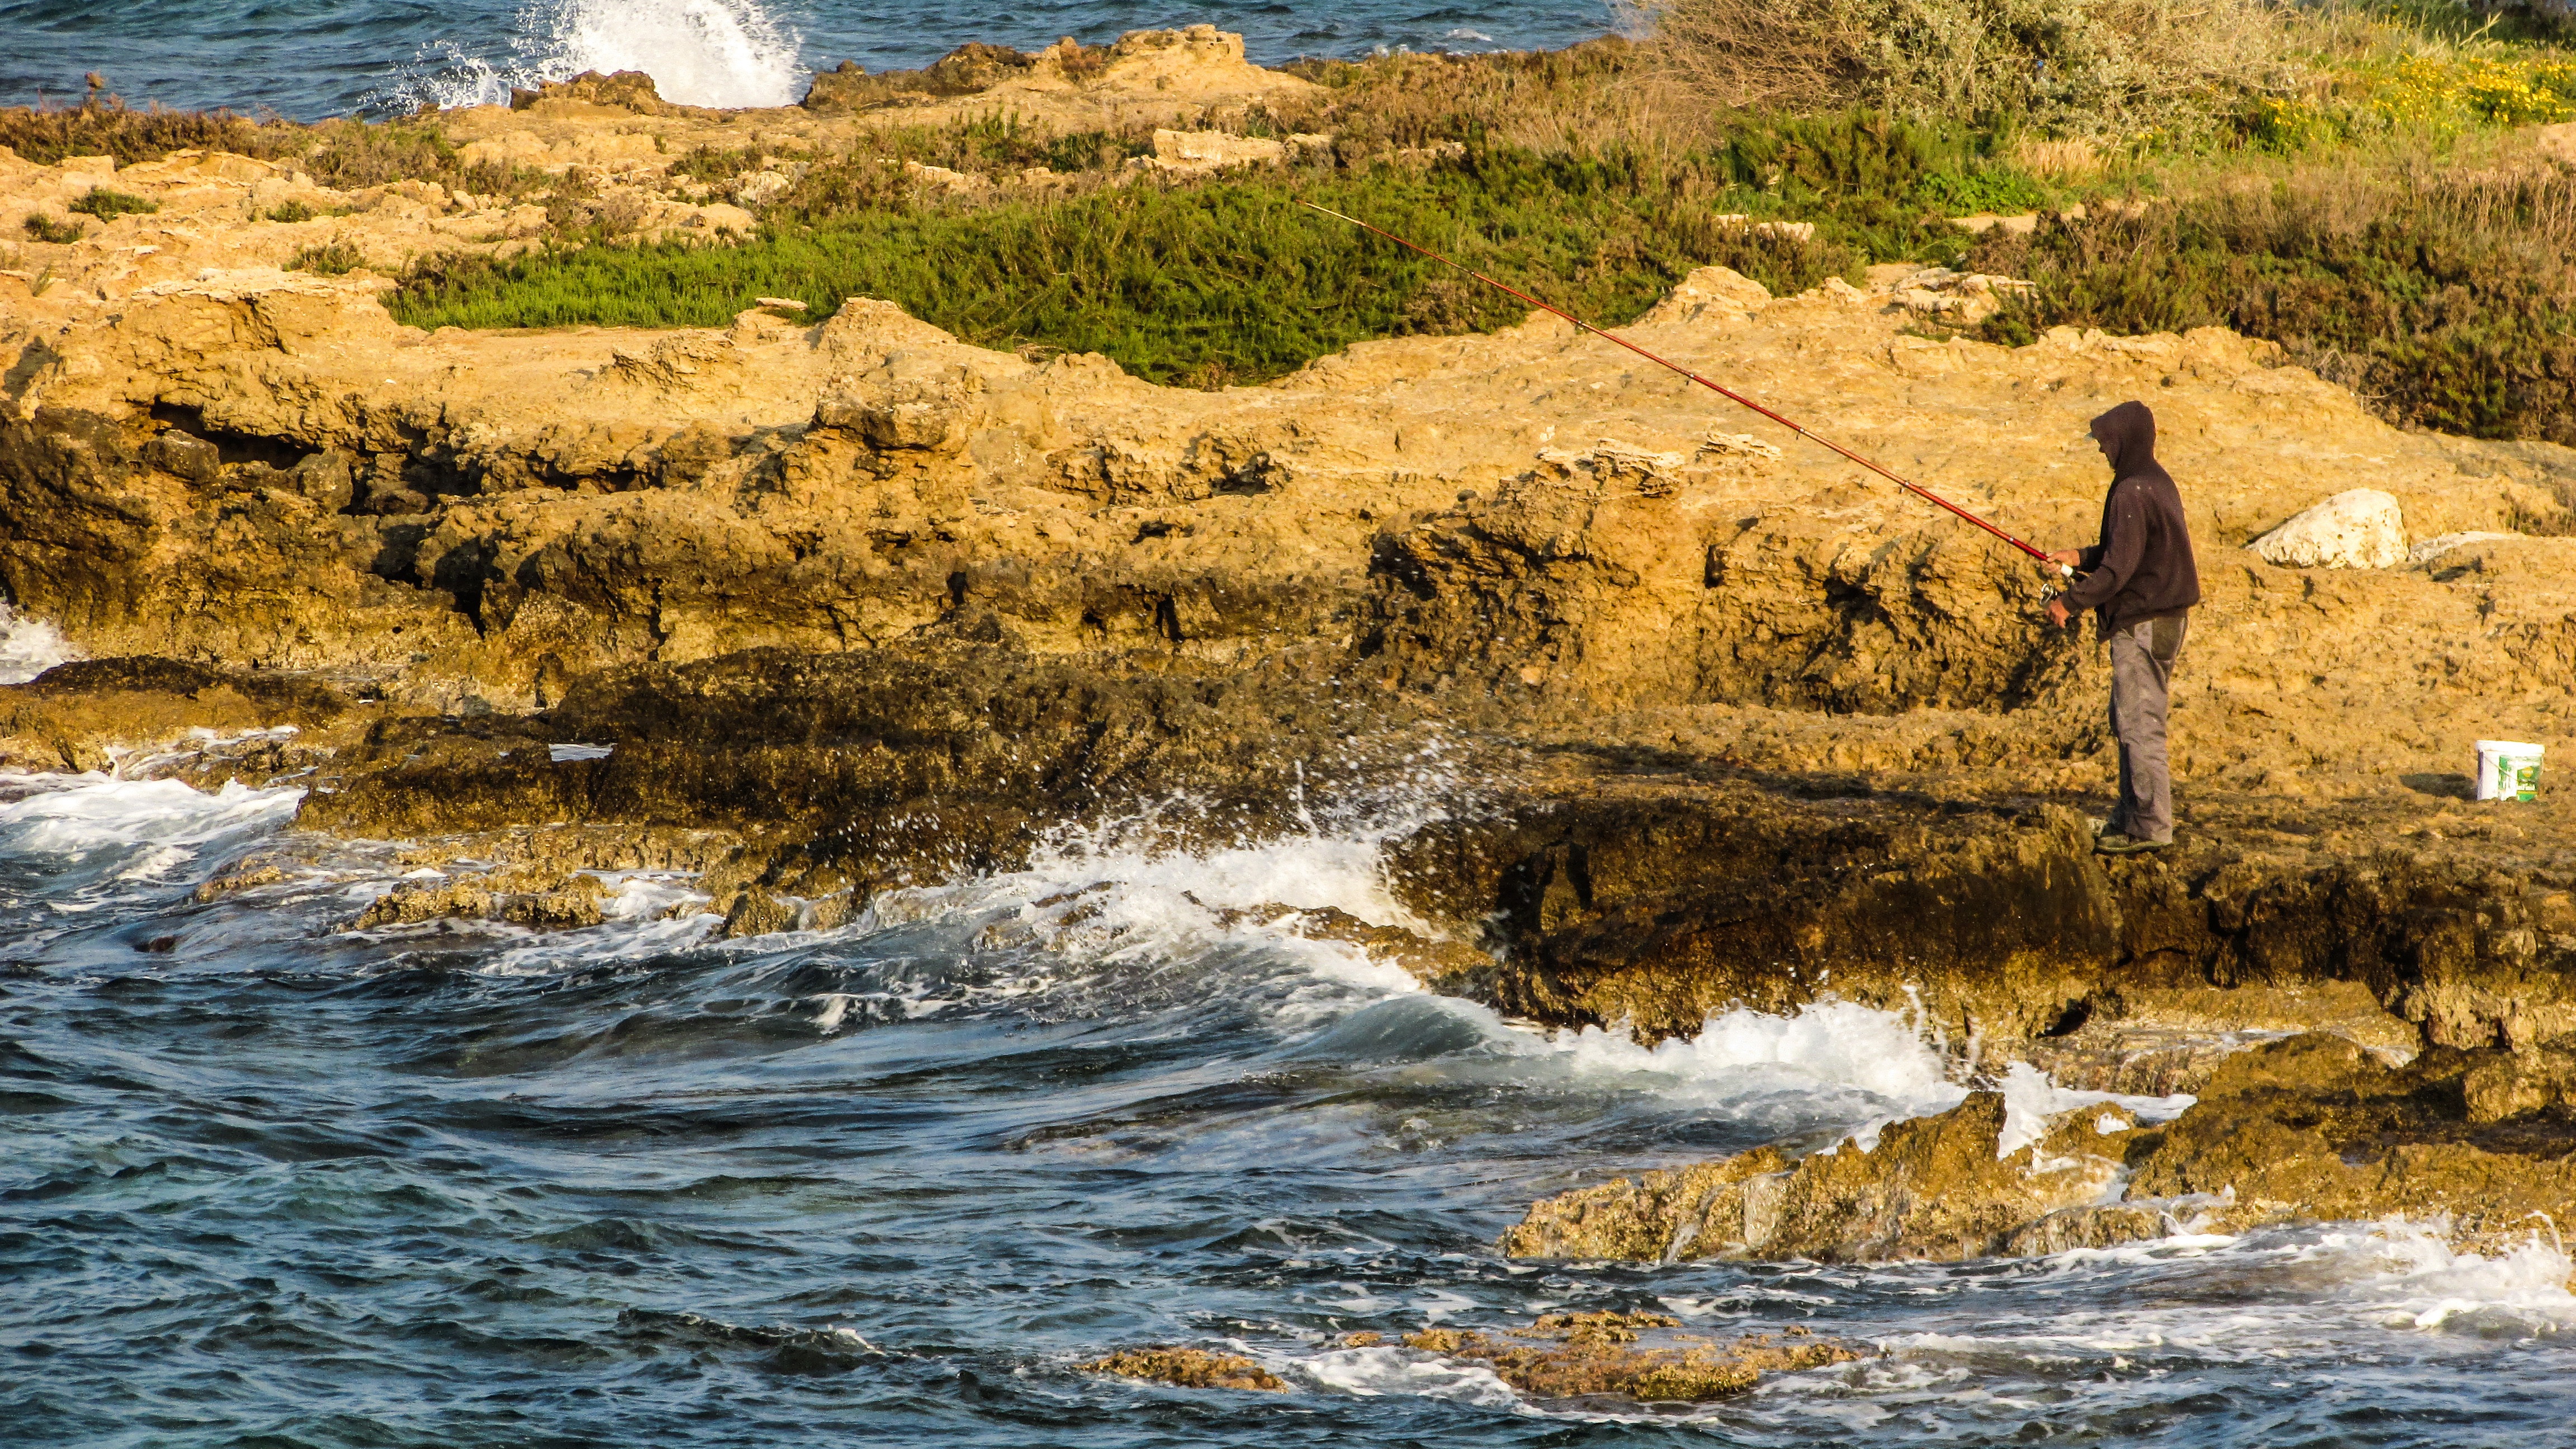
landscape, sea, coast, water, rock, wilderness, mountain, shore, river, cliff, fisherman, terrain, geology, rocky coast, water feature, cyprus, kappari